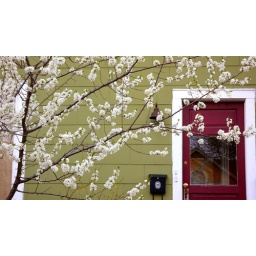
The tree in front of my house is blossoming, it's pretty.